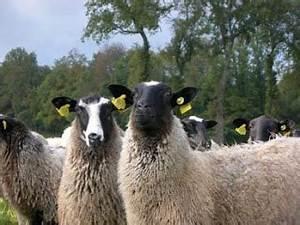
sheep